Będzin

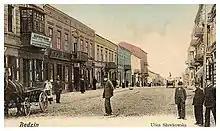
Early 20th-century view of Będzin

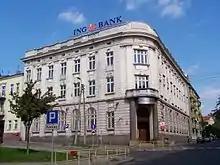
Pre-war tenement houses in Będzin

Będzin was eventually restored to Poland, when the country regained independence in 1918, after World War I. In the Second Polish Republic Będzin was an important center of local administration and industry. New rail station, waterworks, schools and offices were built.